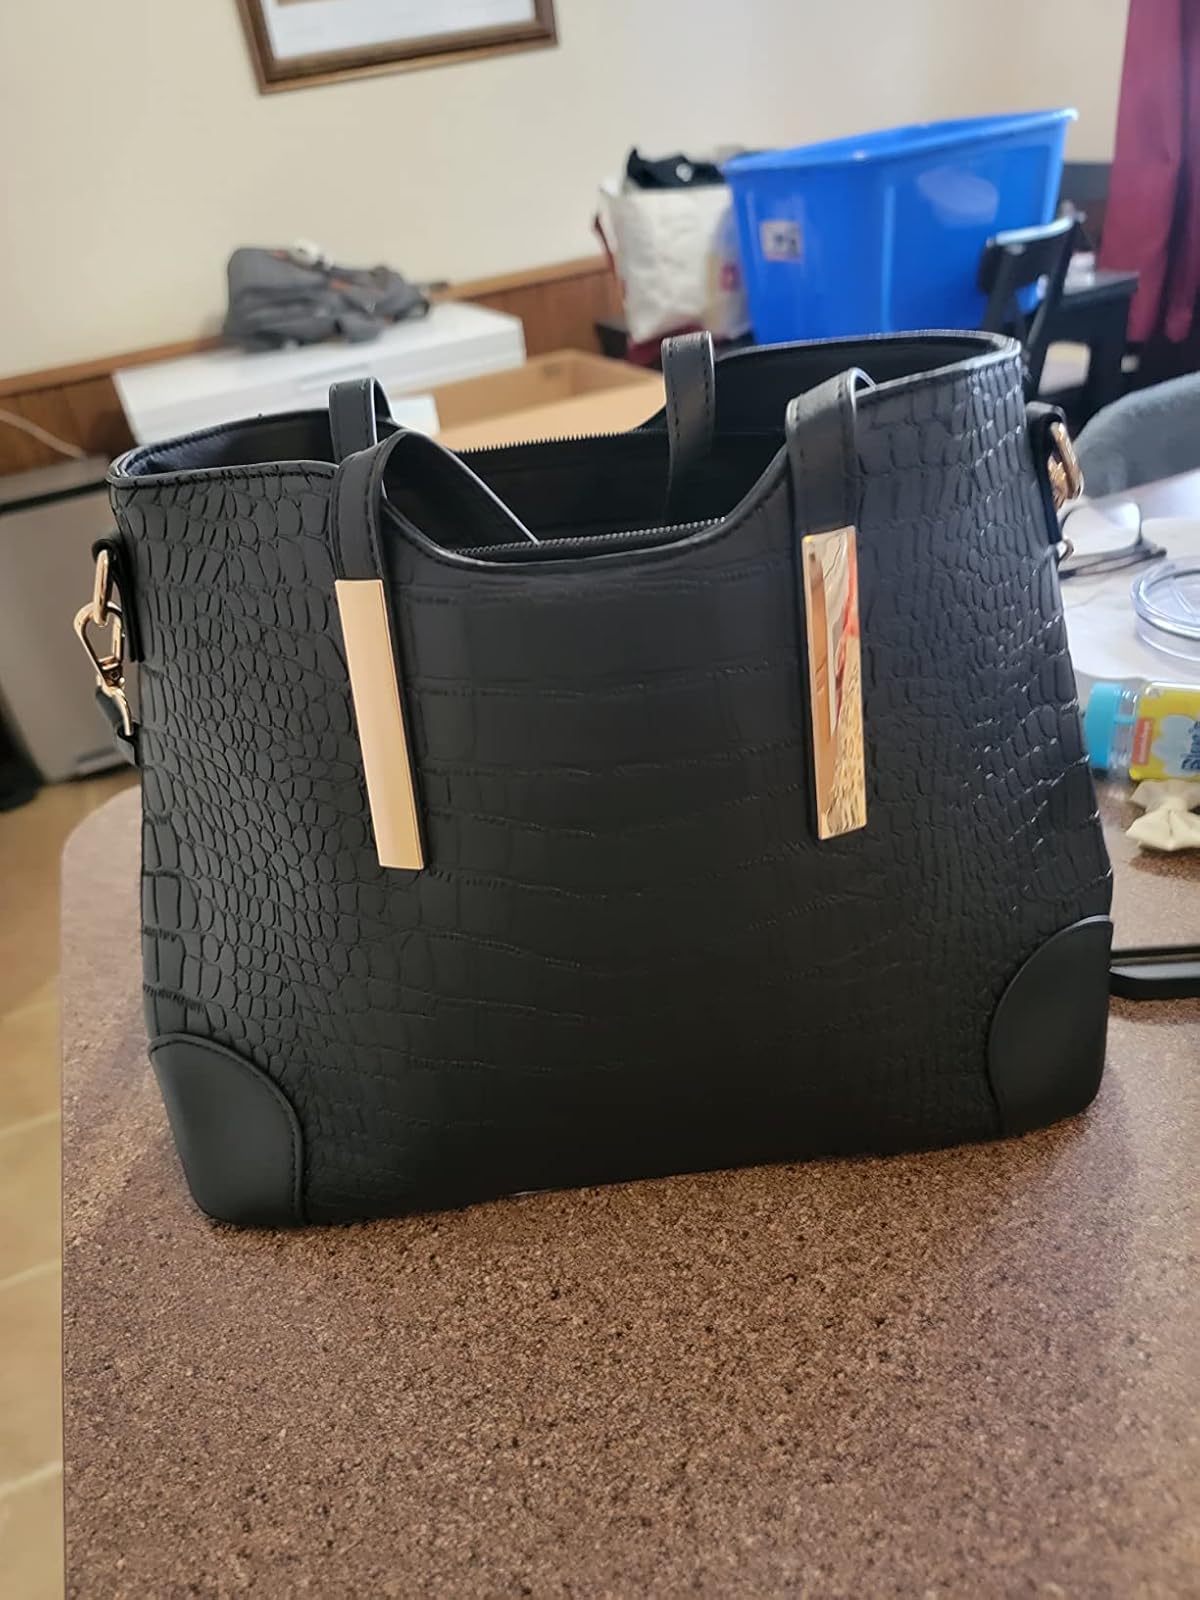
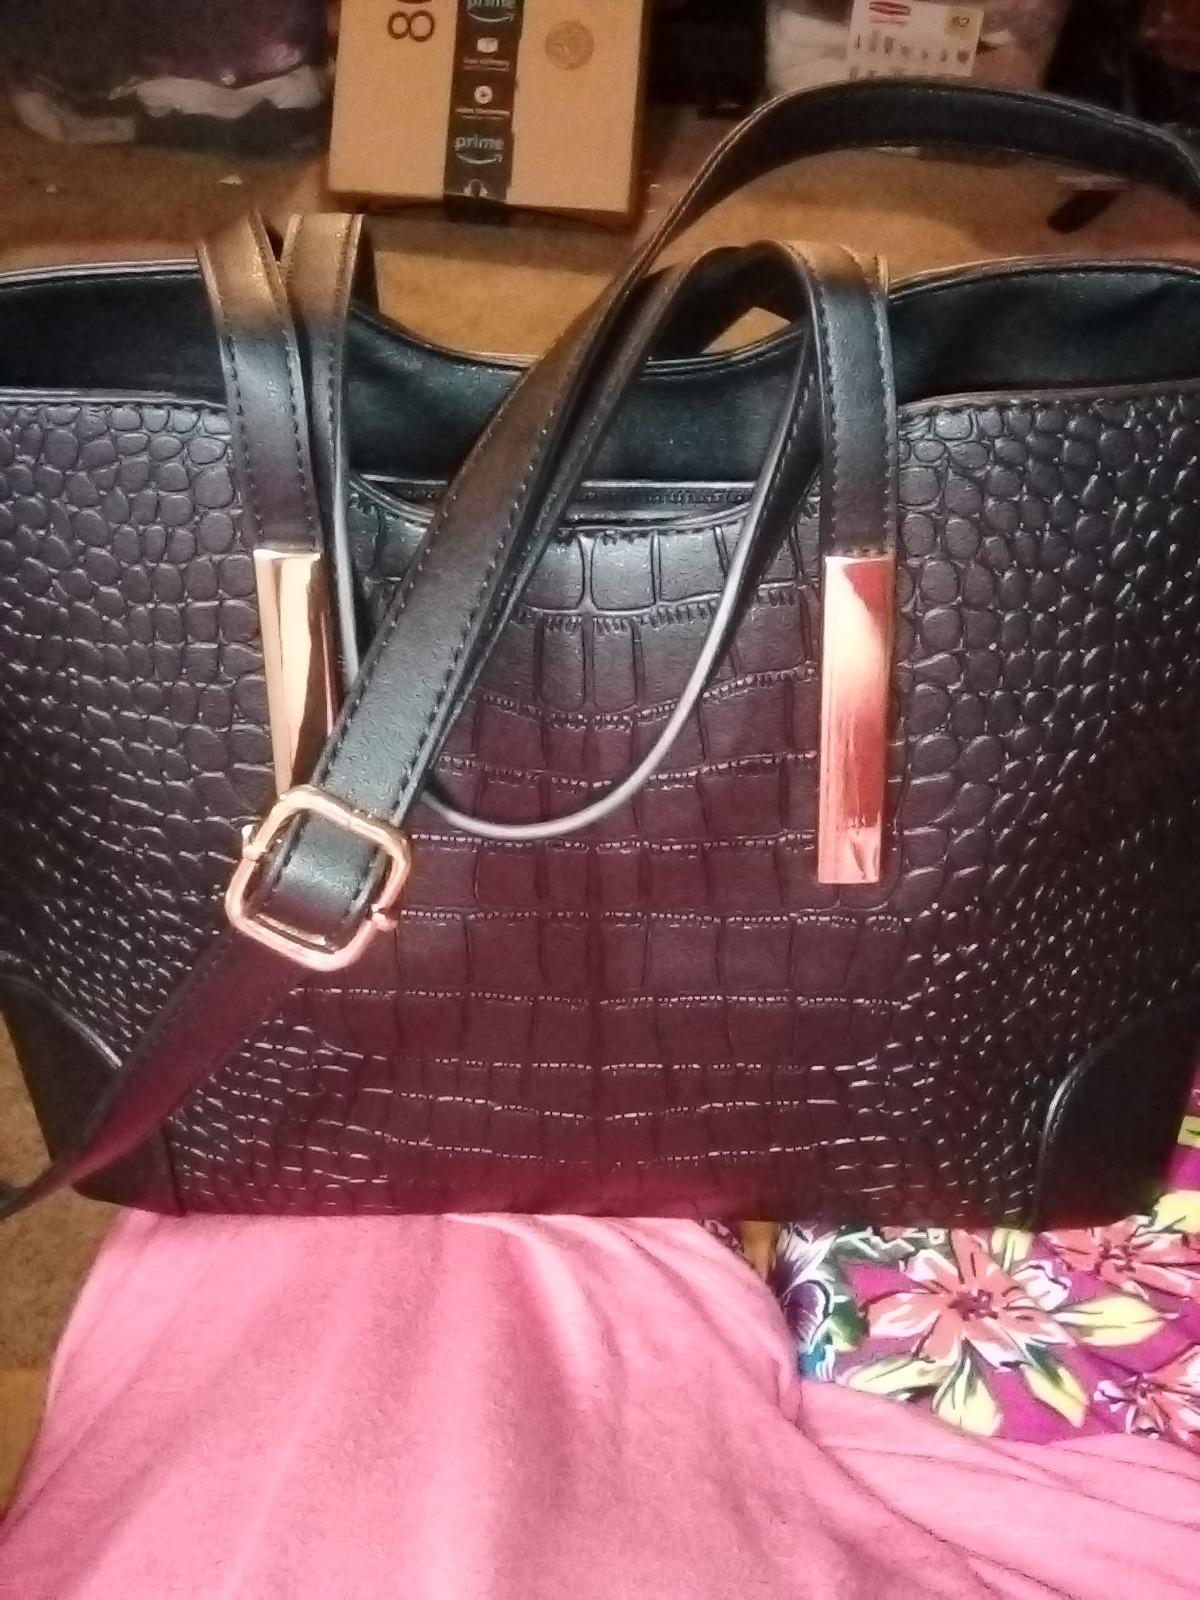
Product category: accessories_handbag
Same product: yes